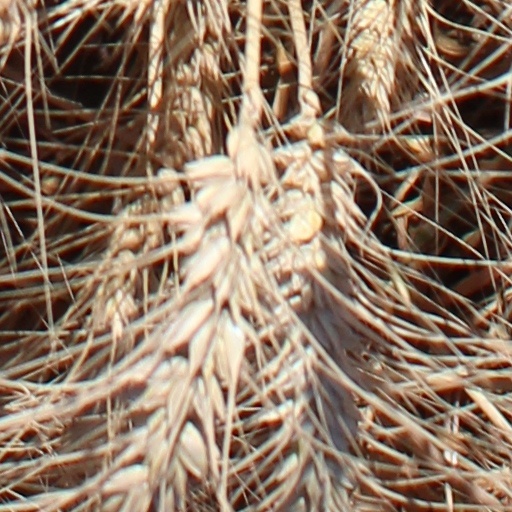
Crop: wheat